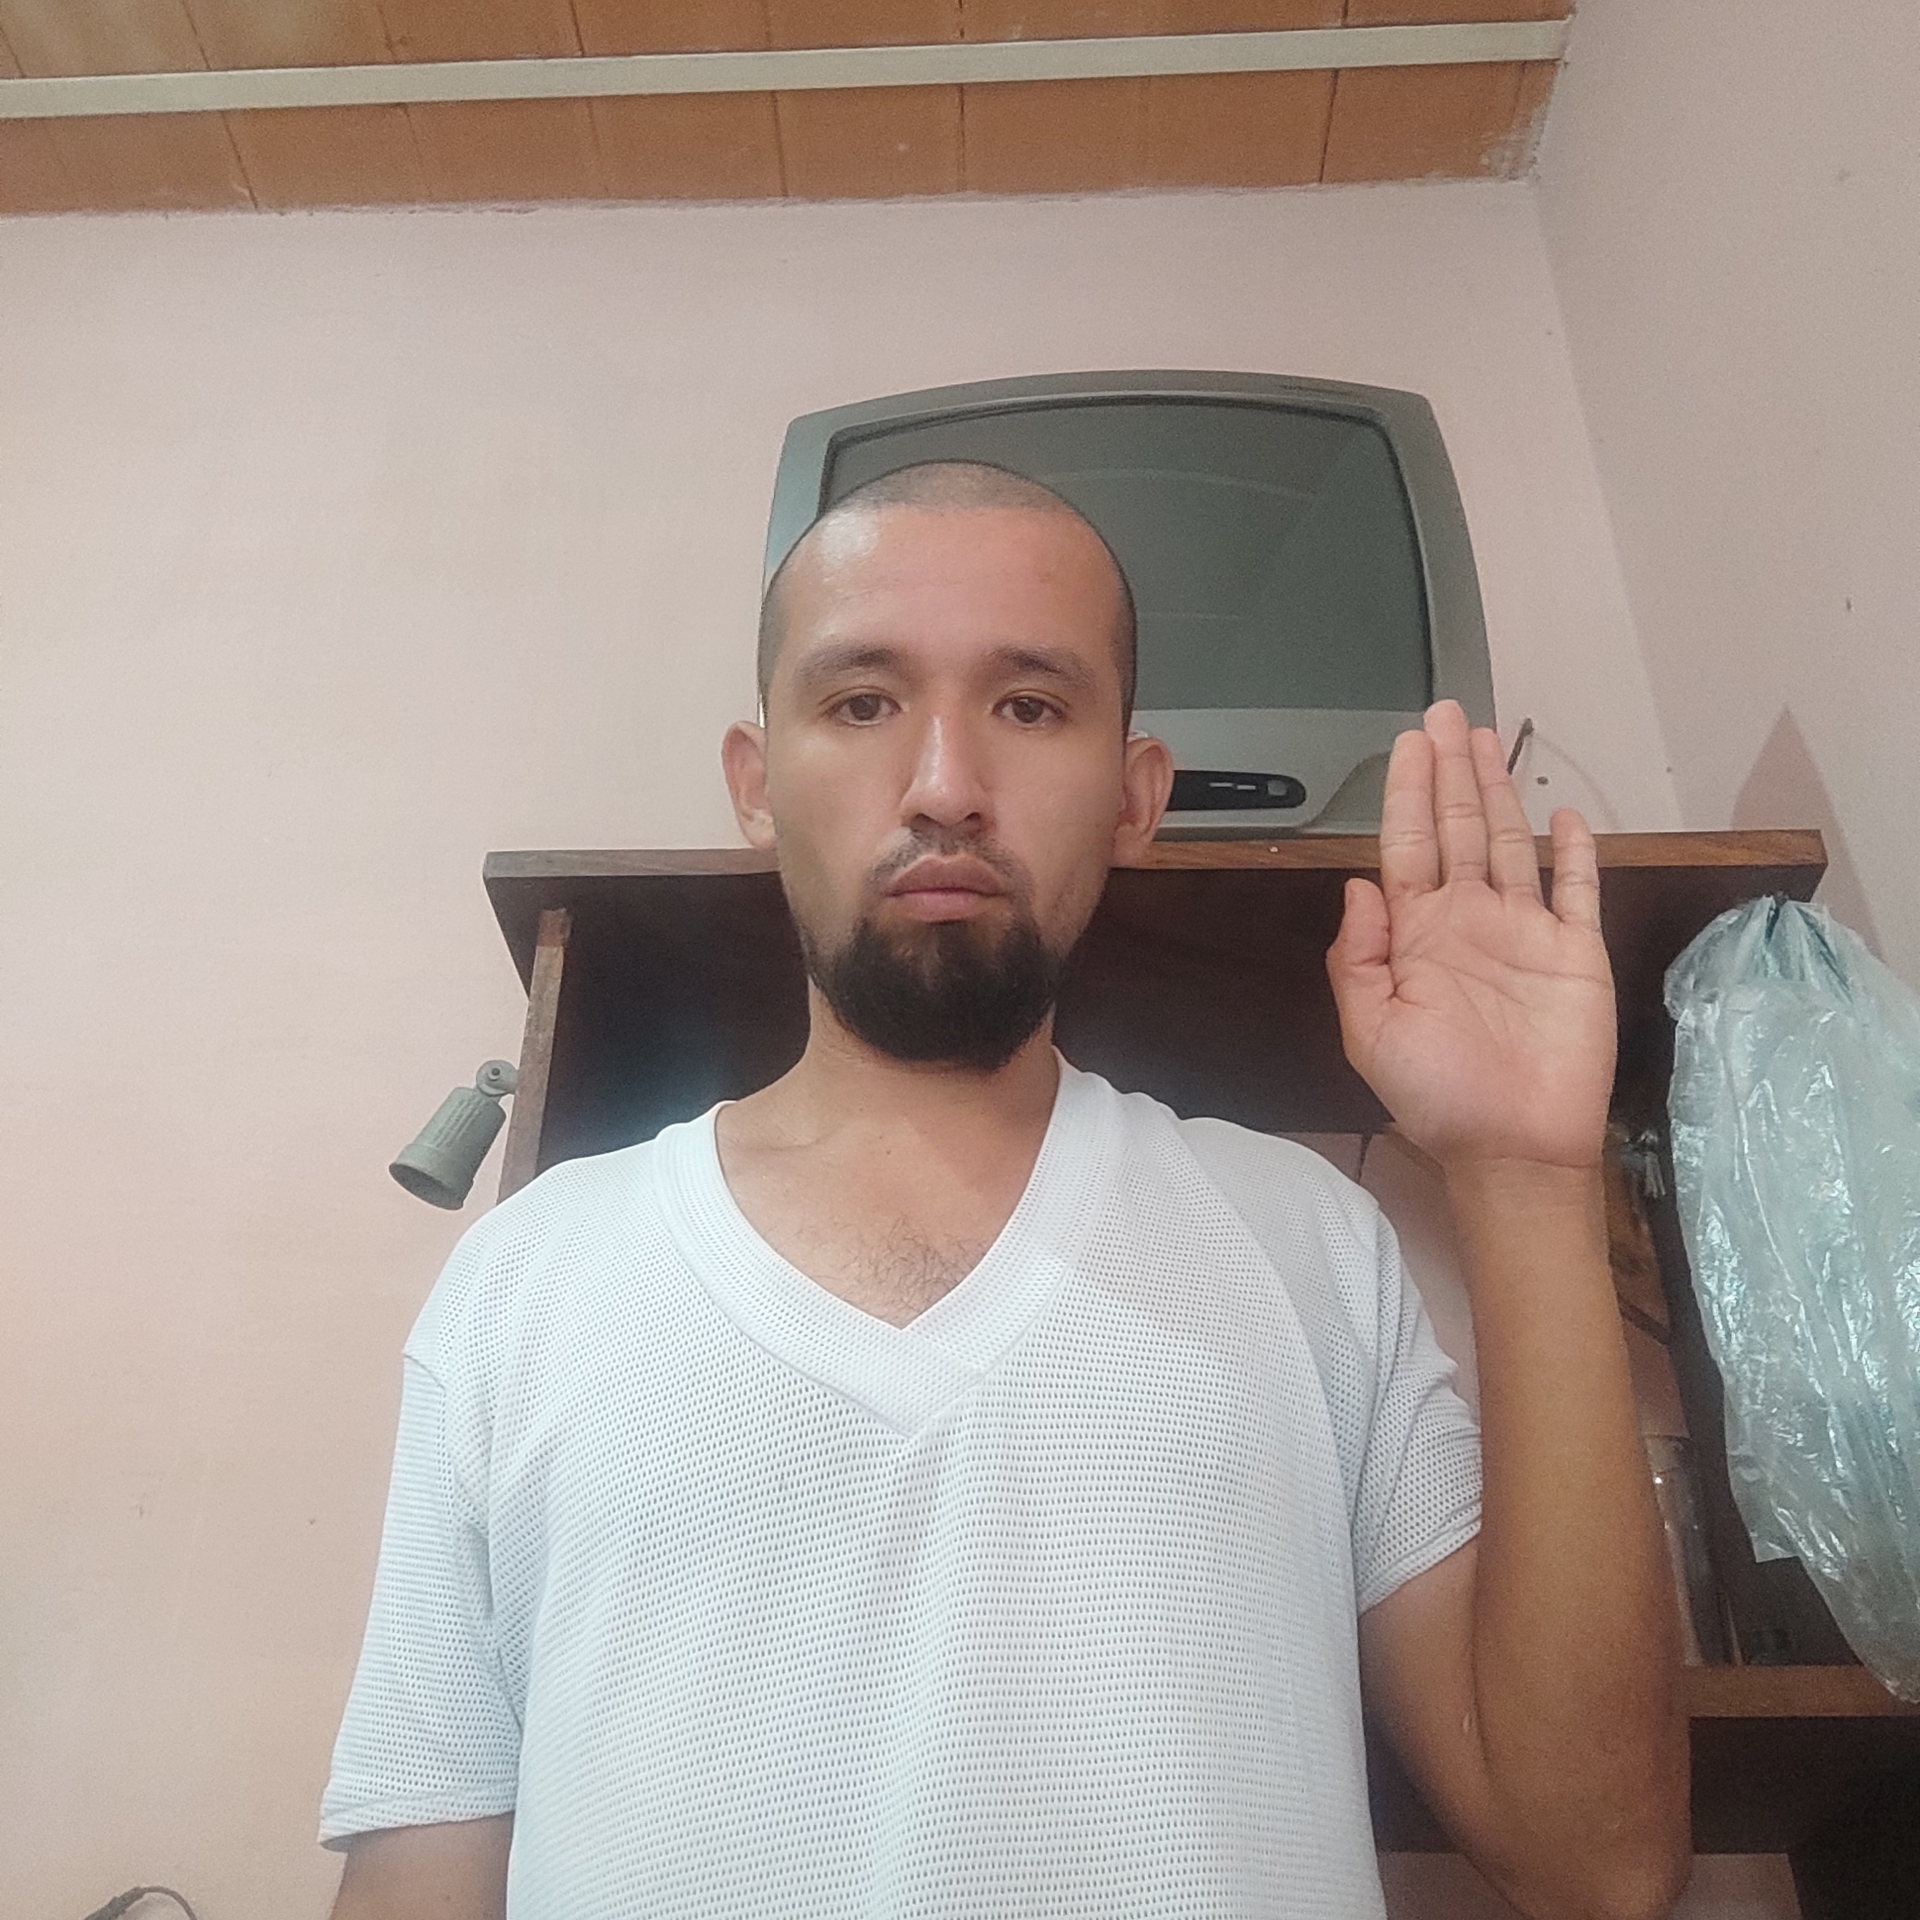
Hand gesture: stop